Woodruff Stake House

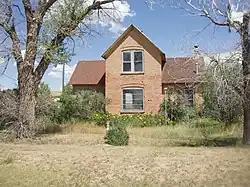

The Woodruff Stake House at 50 South Main in Woodruff, Utah was built during 1900–1901. It was listed on the National Register of Historic Places in 2000. It has also been known as Woodruff Stake Tithing House.